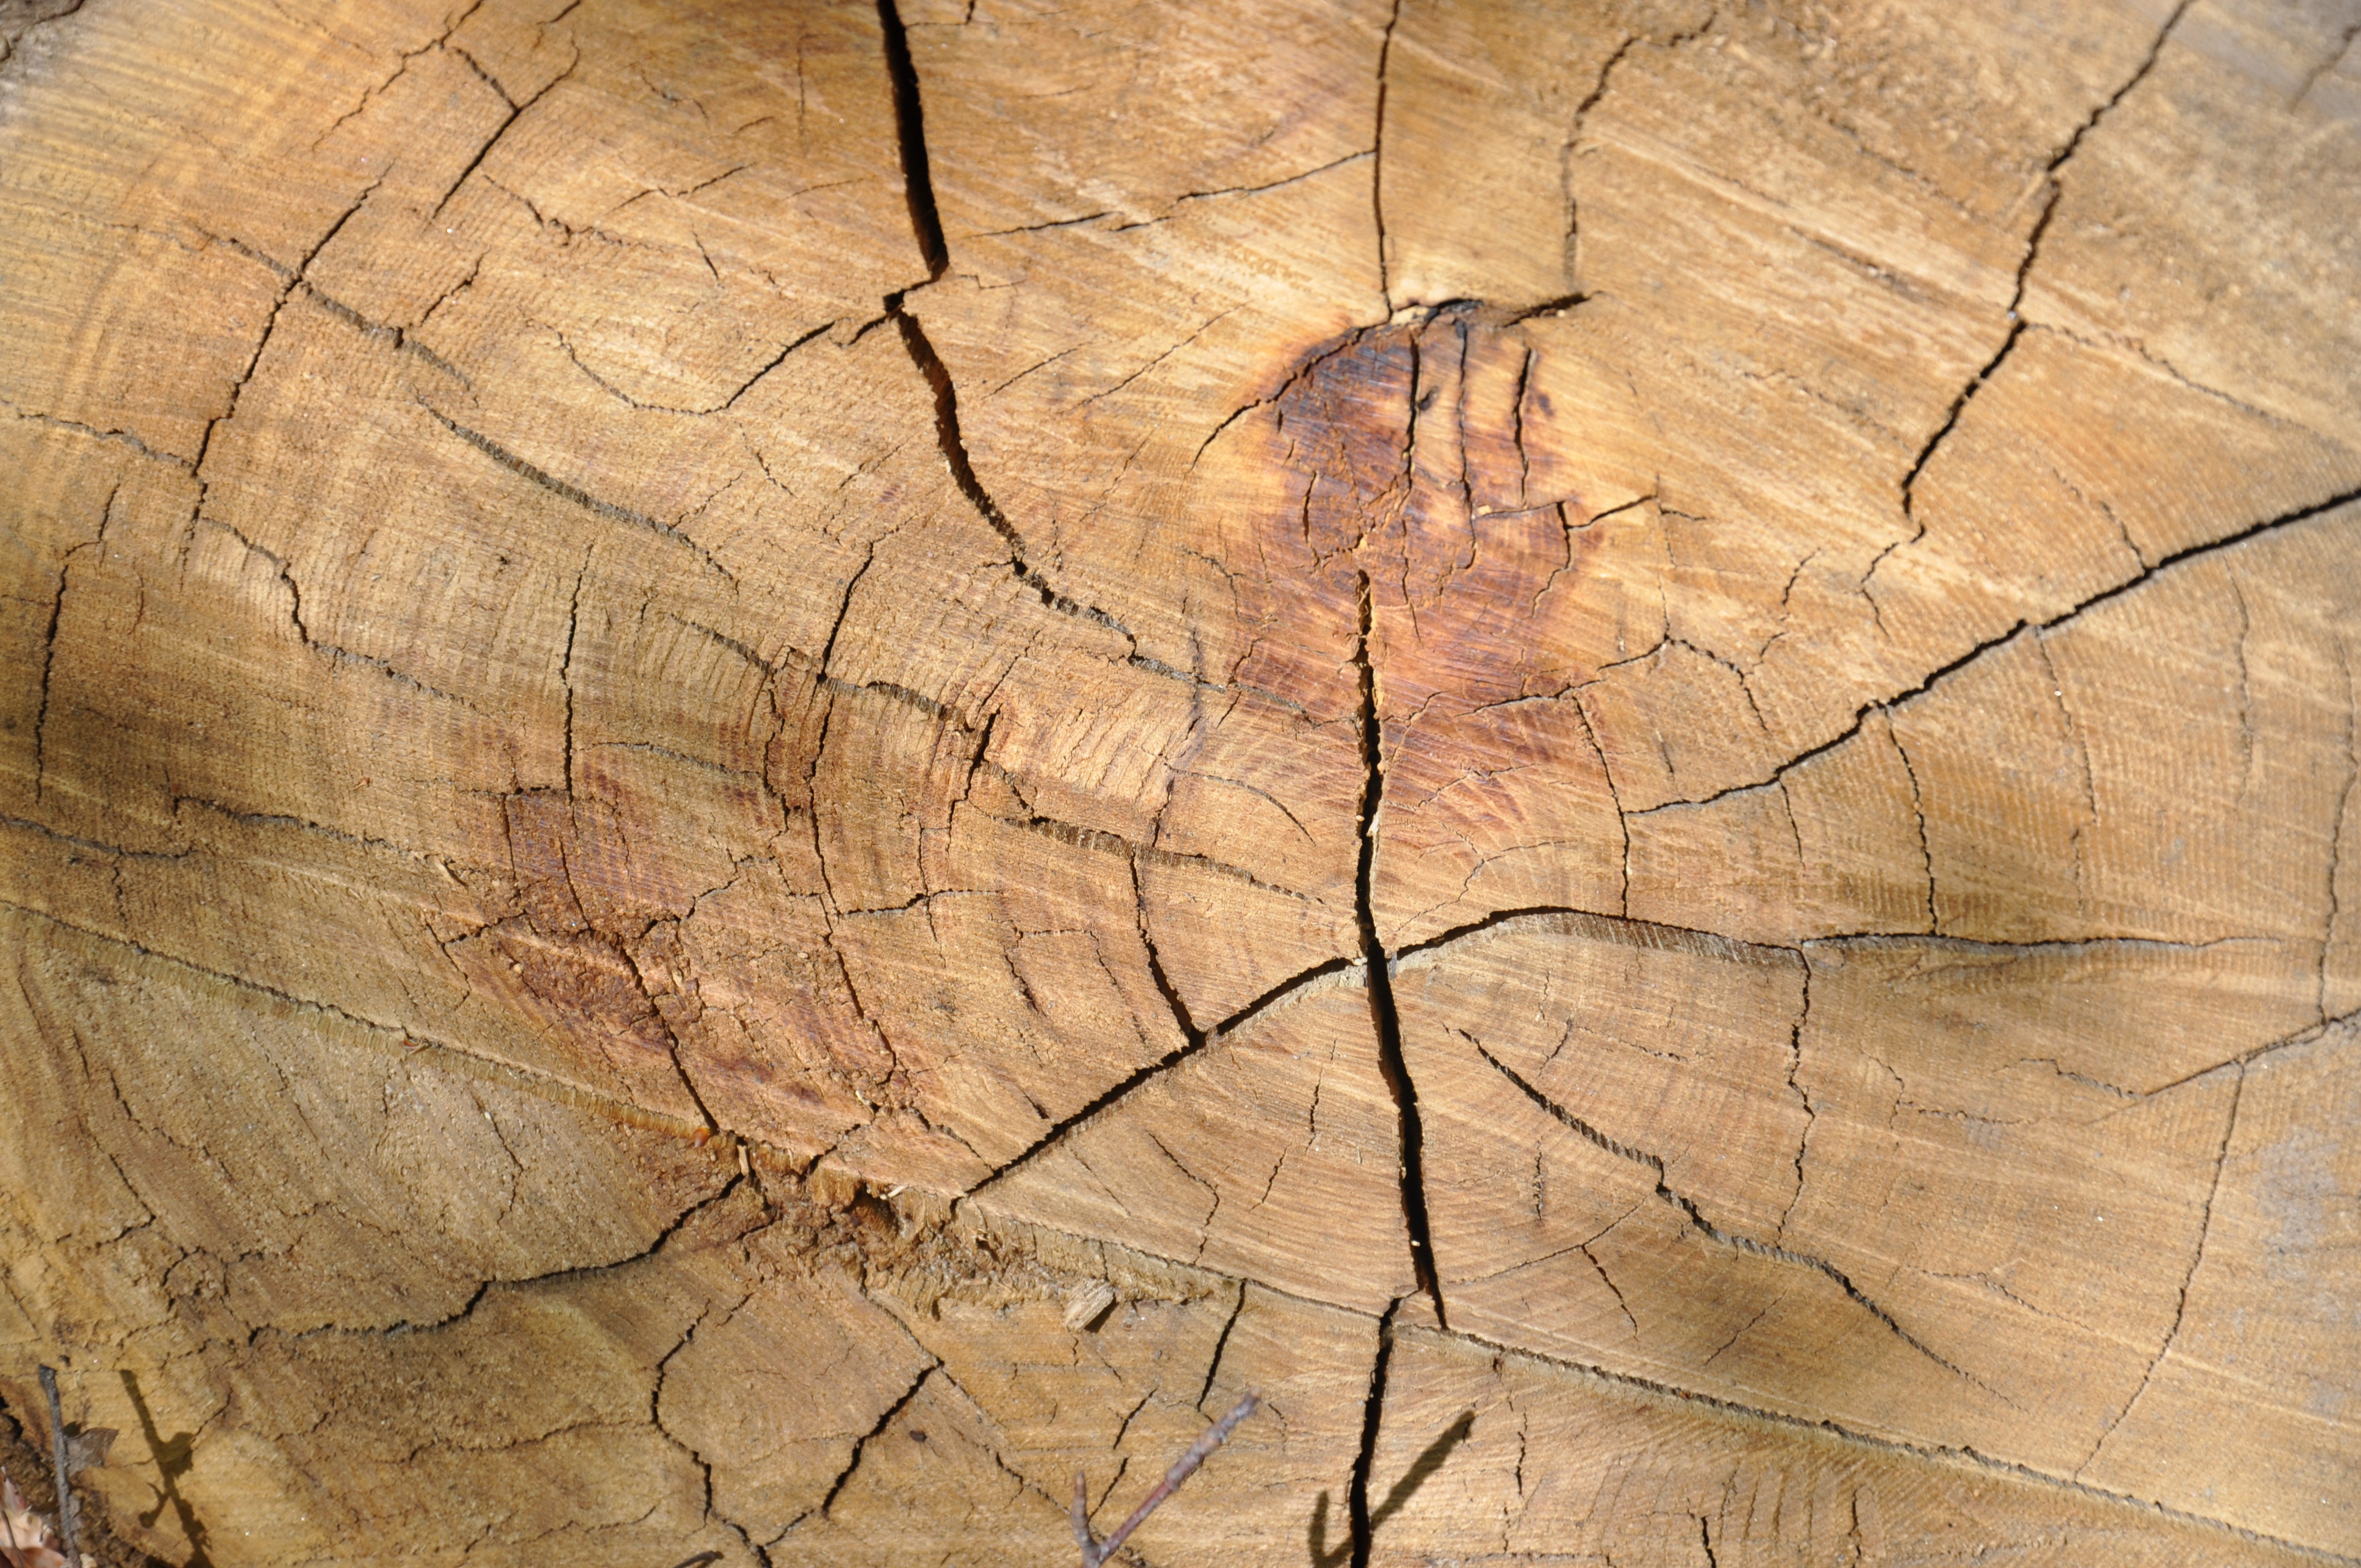
tree, wood, texture, floor, trunk, soil, geology, flooring, wood material, ancient history